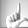
ASL letter: L